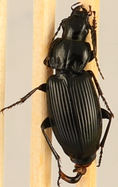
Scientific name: Pterostichus melanarius melanarius
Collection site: Steigerwaldt-Chequamegon NEON (STEI), plot STEI_005